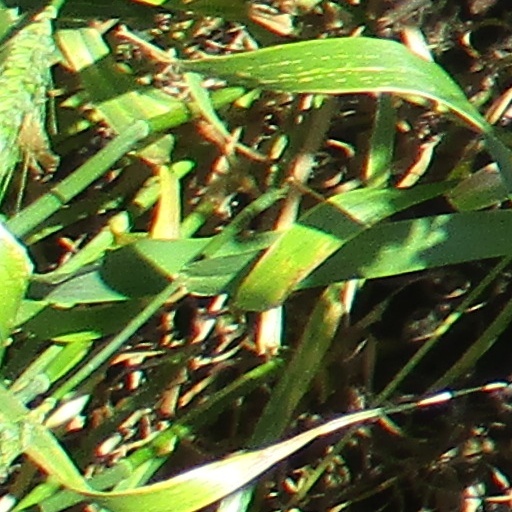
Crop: wheat